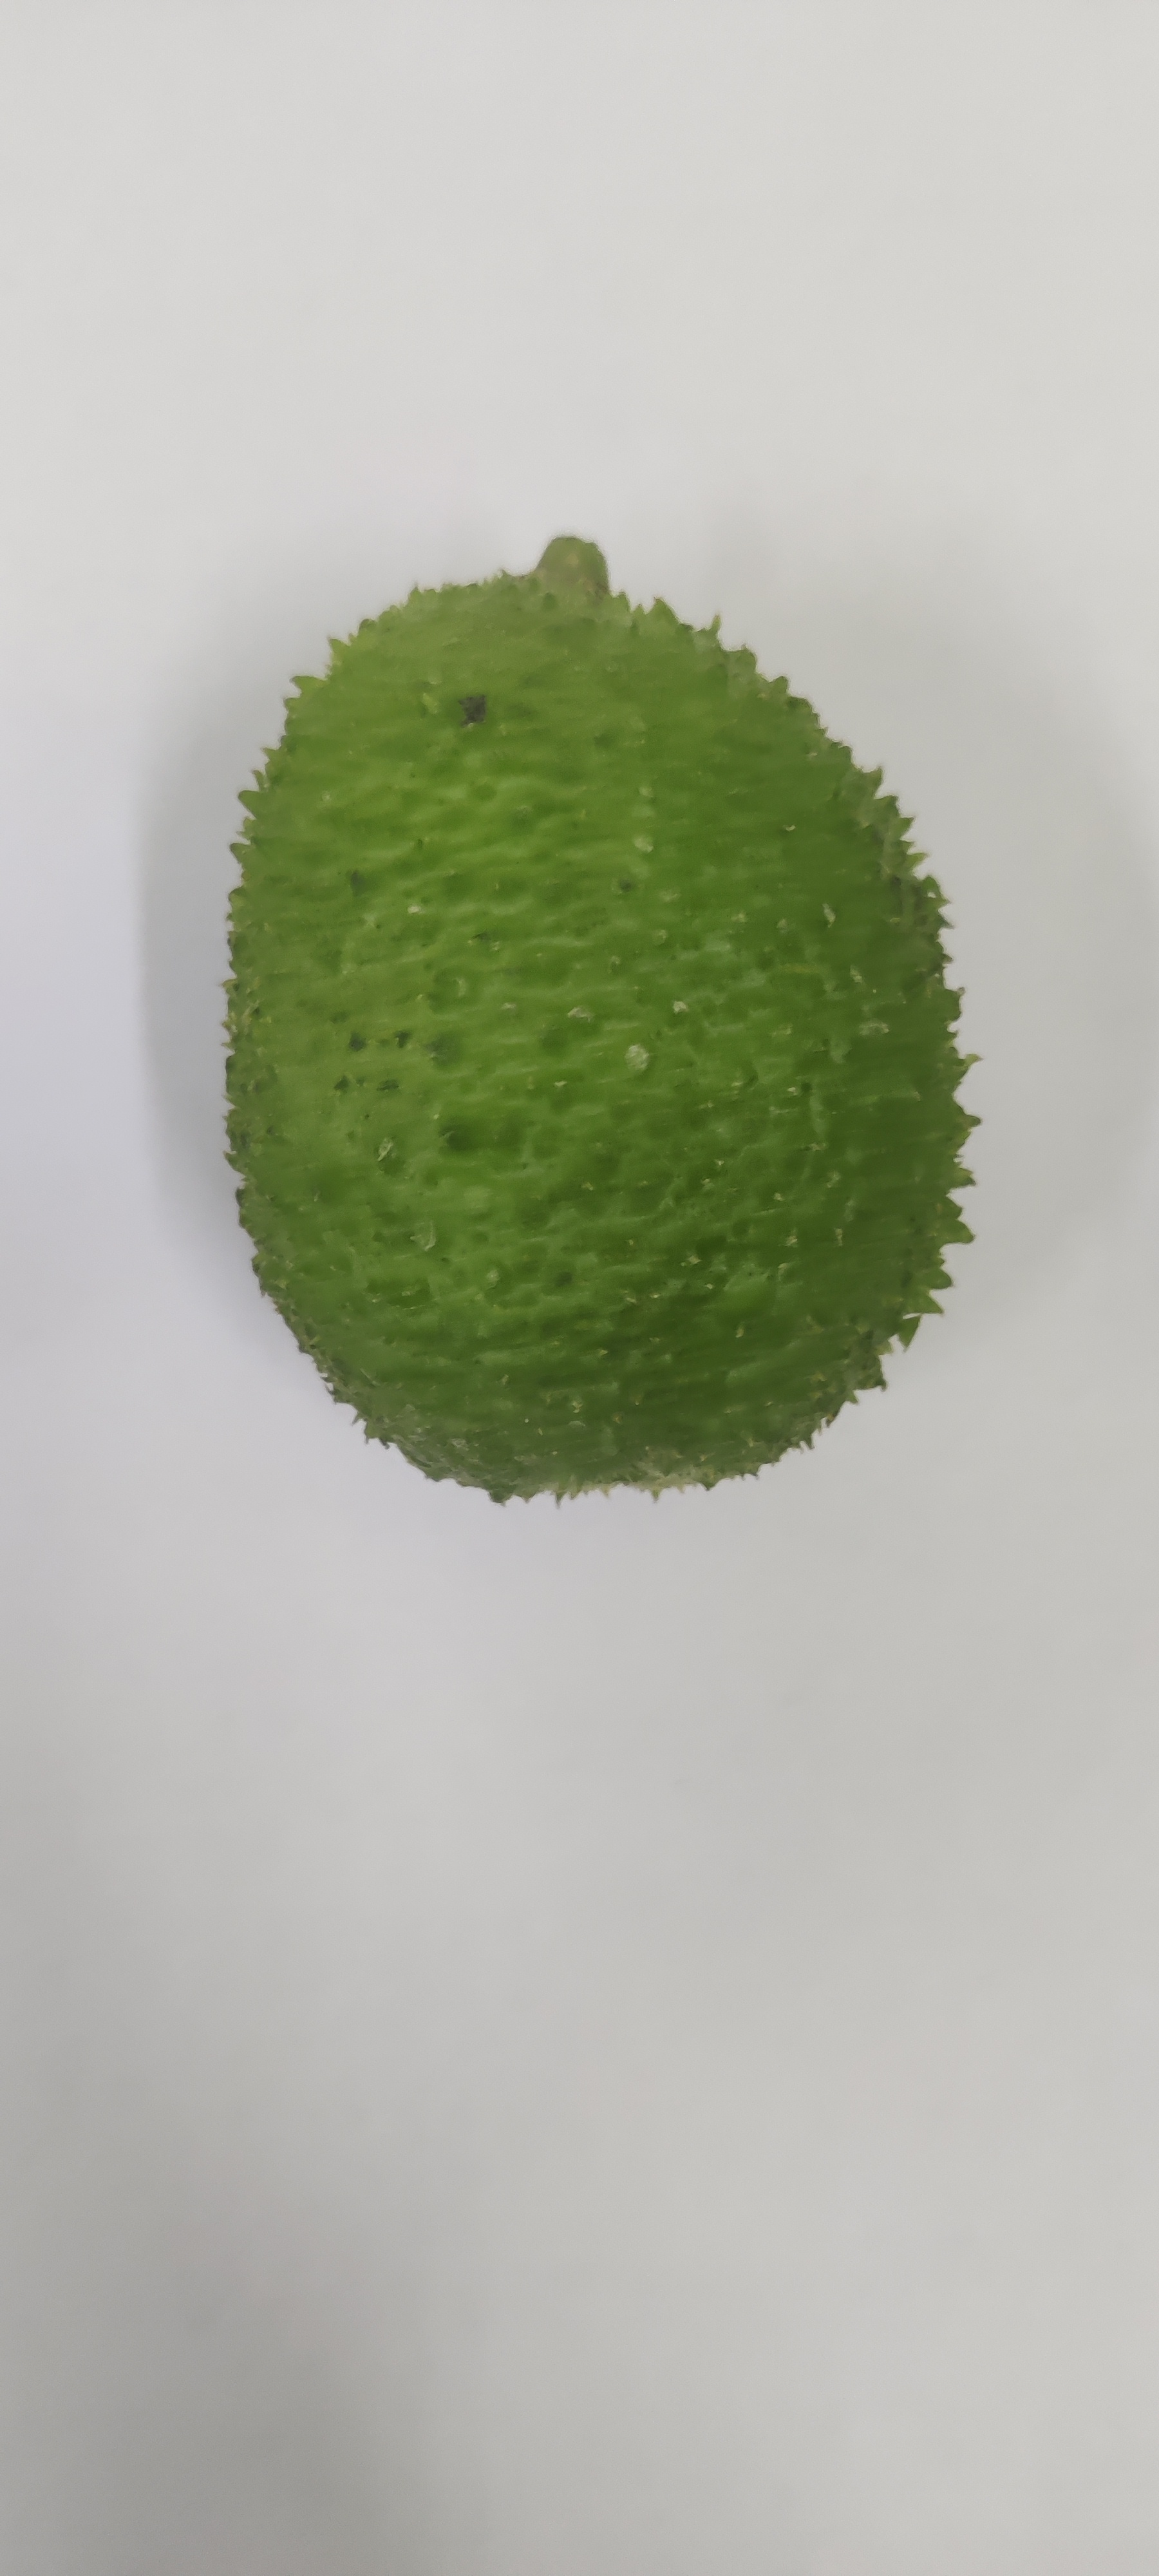
Crop: Spiny Gourd
Condition: Fresh